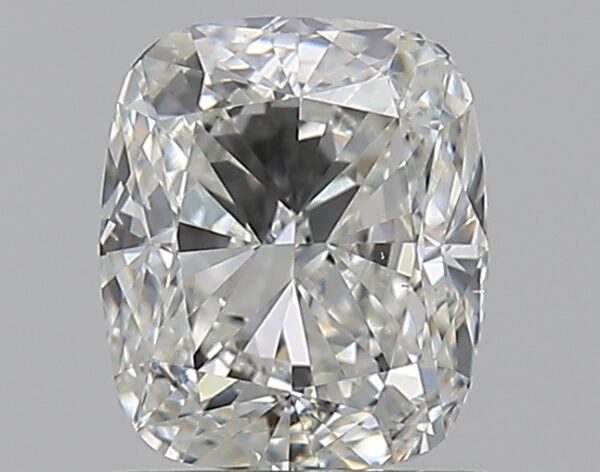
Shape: cushion
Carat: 1.01
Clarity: VS2
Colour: H
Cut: EX
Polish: VG
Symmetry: VG
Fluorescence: N
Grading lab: GIA
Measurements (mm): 6.21 x 5.28 x 3.48